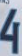
Number: 4